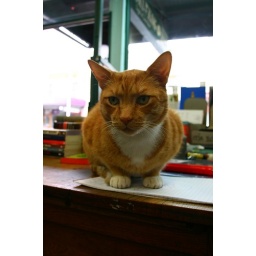
the cat who lives at the used book shop in newtown. he is 13 years old